The Beau Hunks

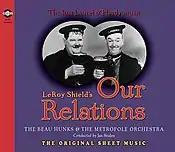

In 2000, the Beau Hunks collaborated with the Metropole Orchestra to re-create the soundtrack to the 1936 Laurel and Hardy comedy "Our Relations". A collection of original sheet music from Hal Roach films had been discovered in a Los Angeles archive in 1994 and 1995. This collection yielded Leroy Shield's notes for the score of "Our Relations".